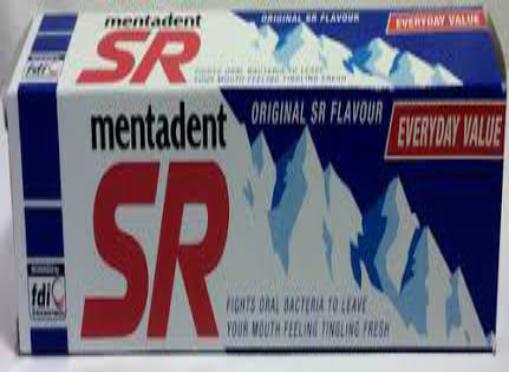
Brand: mentadent sr
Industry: Necessities